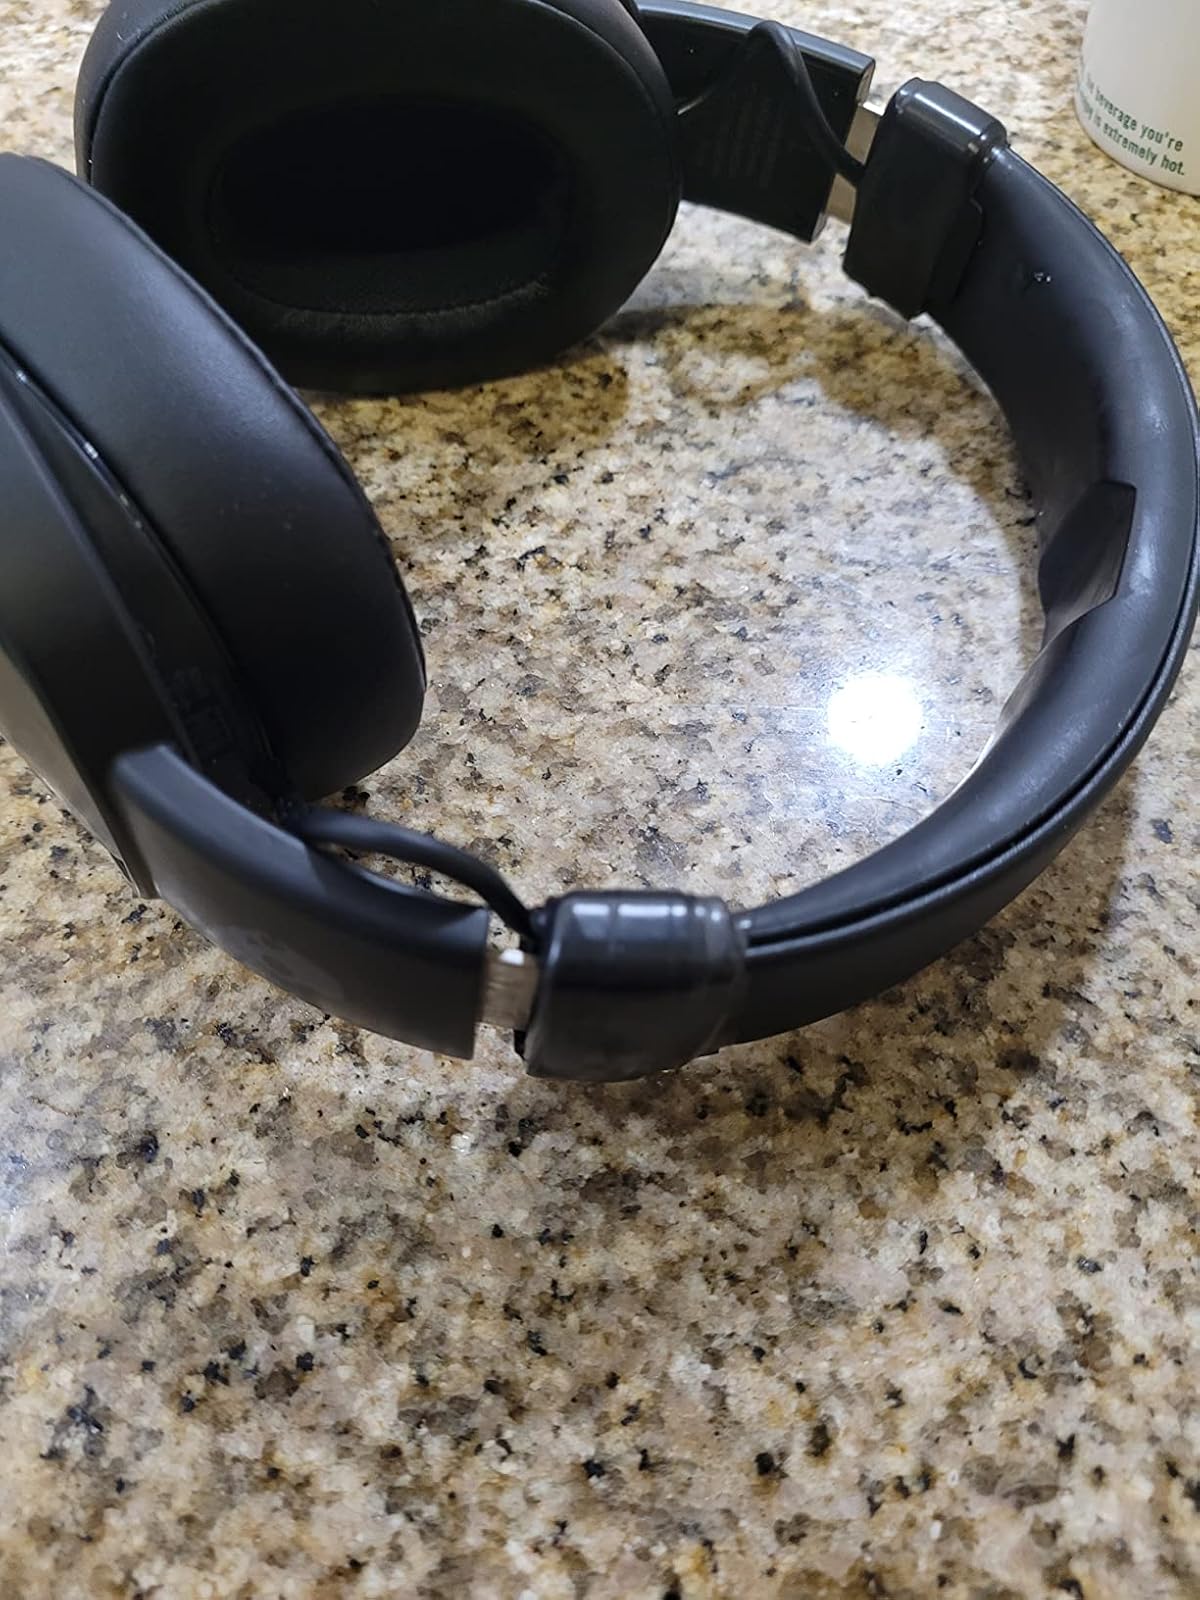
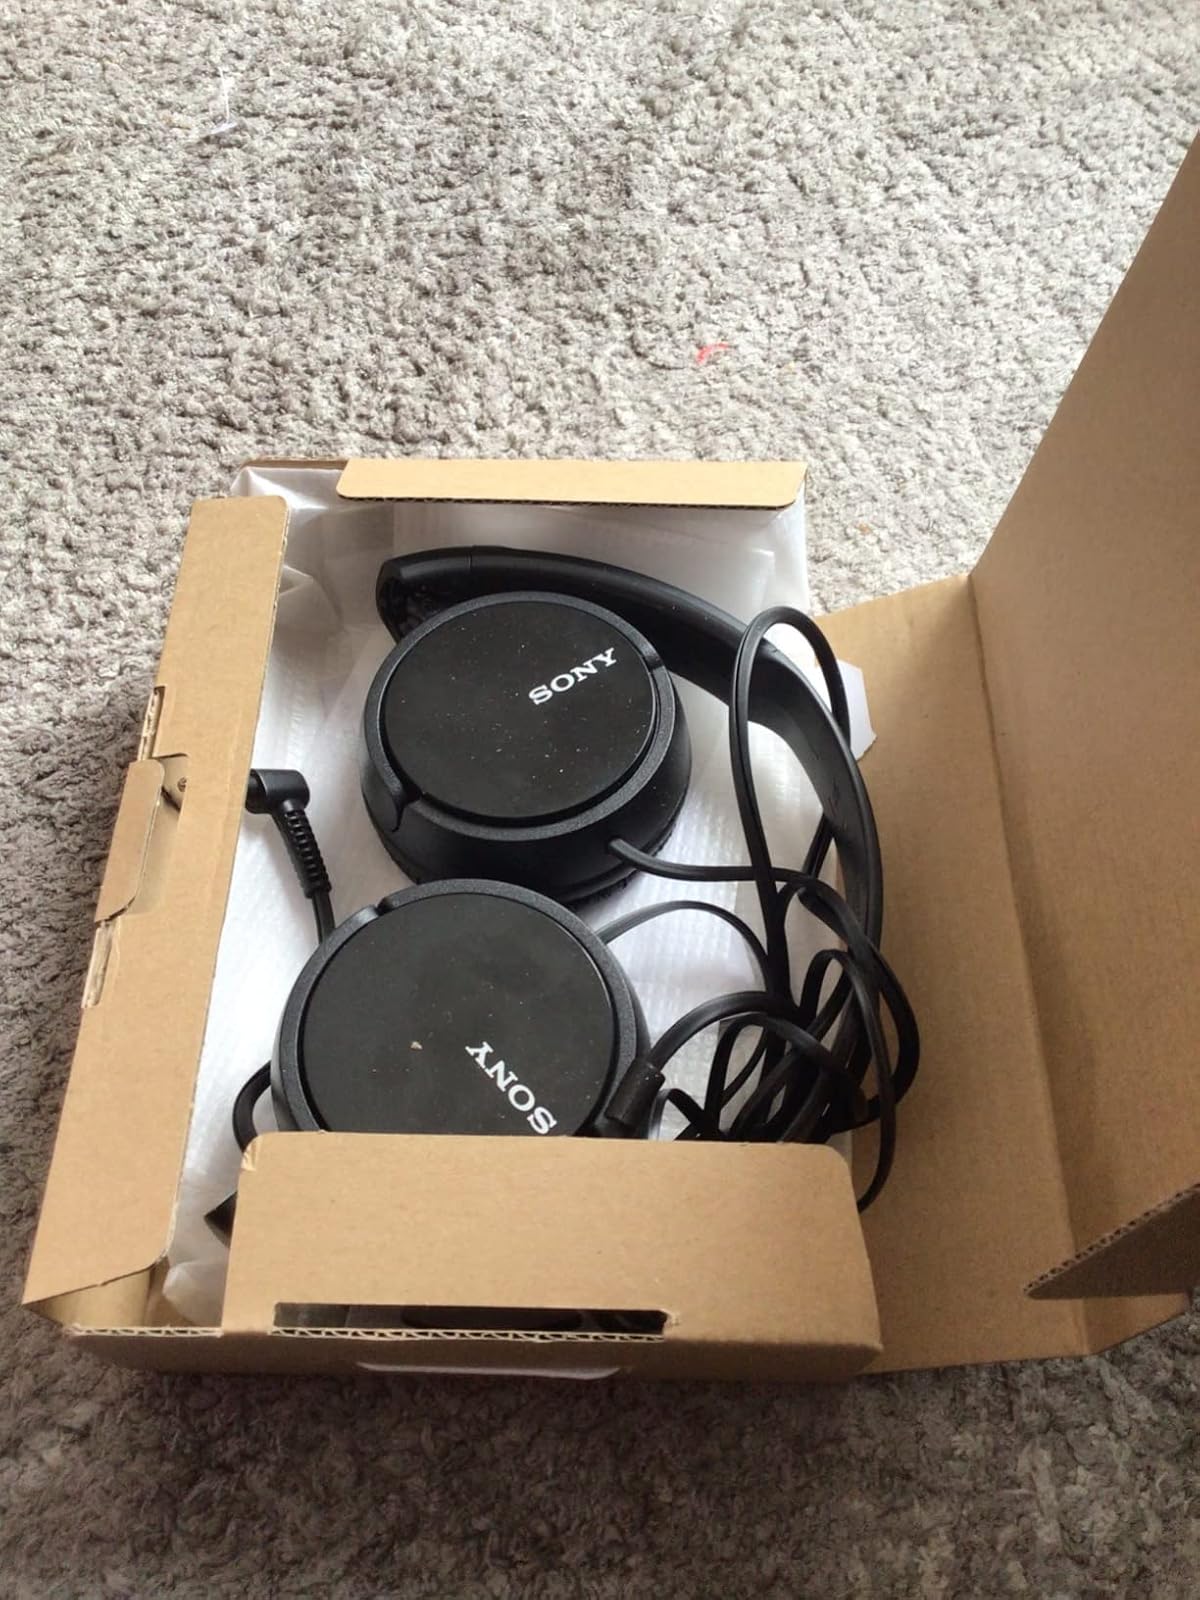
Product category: headphones
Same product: no